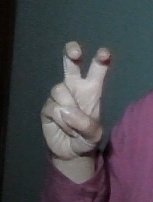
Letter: toot